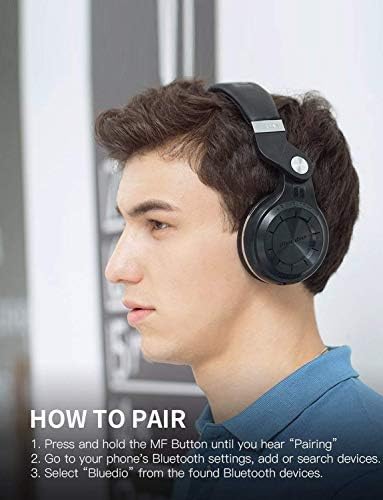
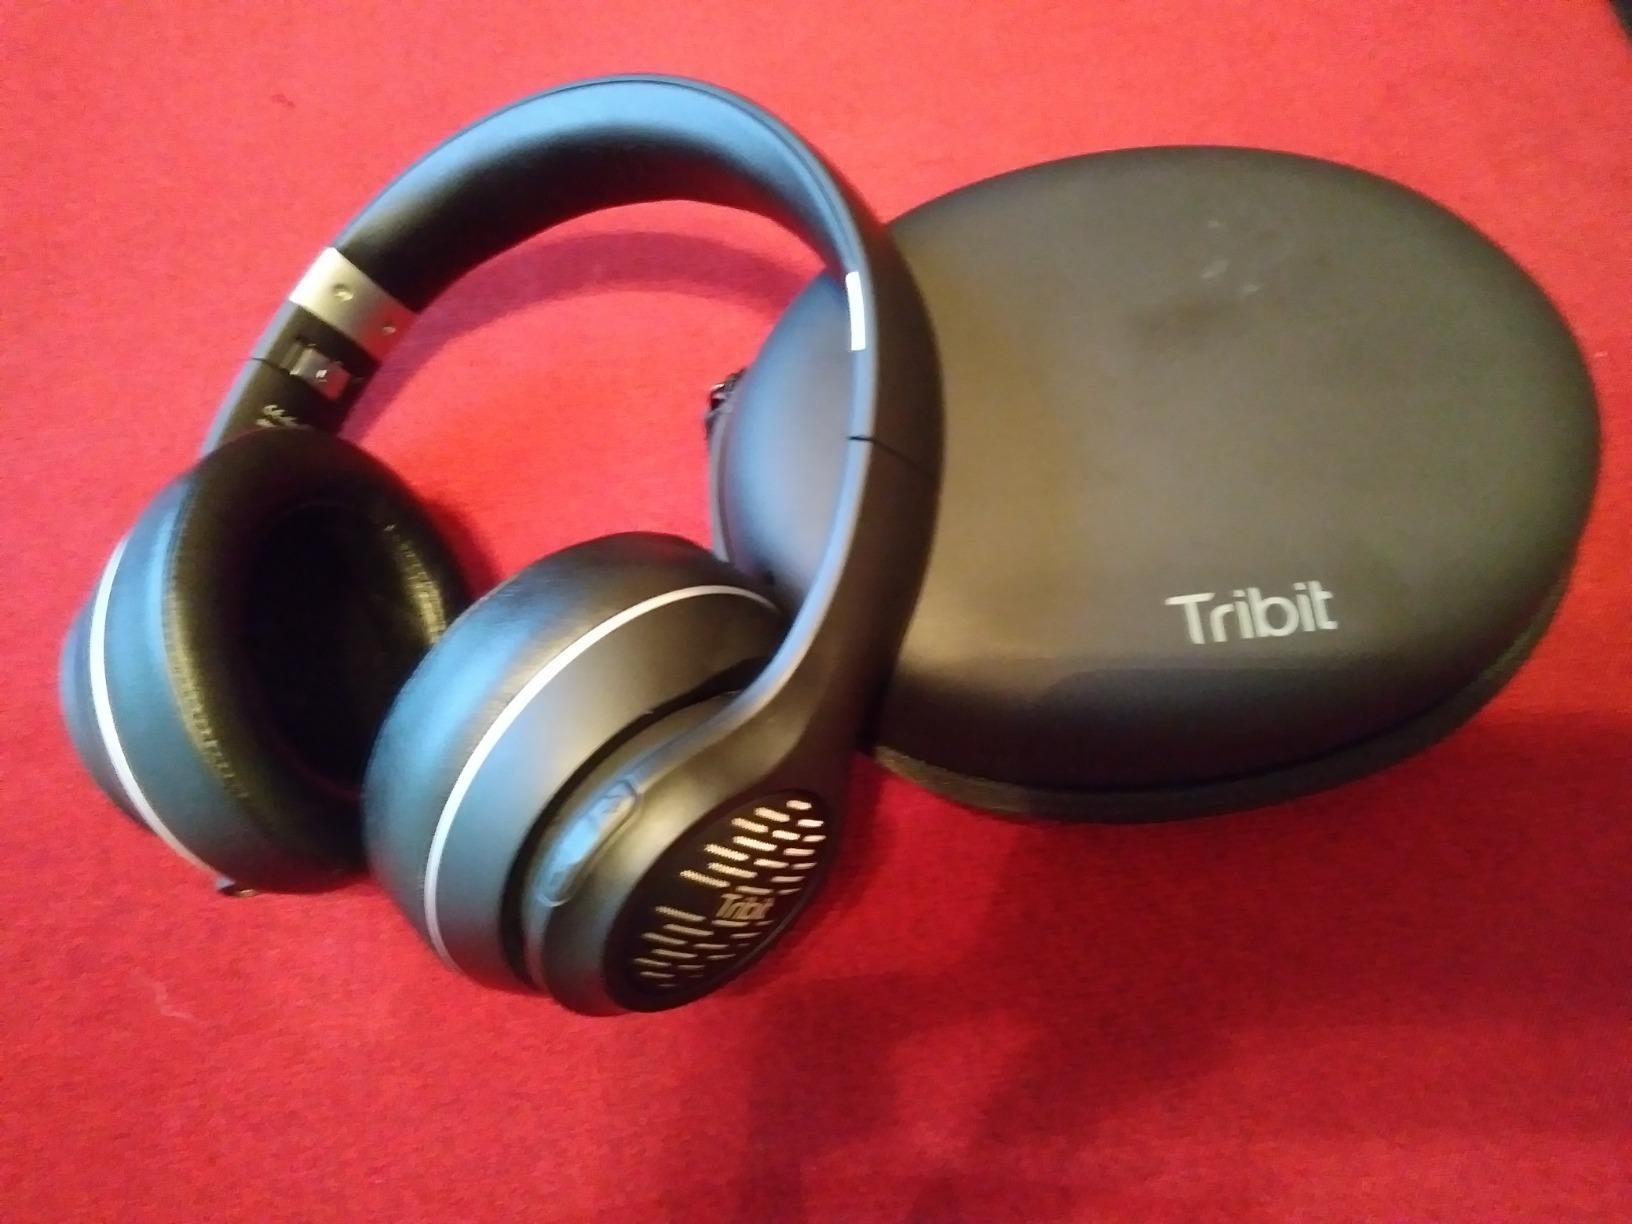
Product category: headphones
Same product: no